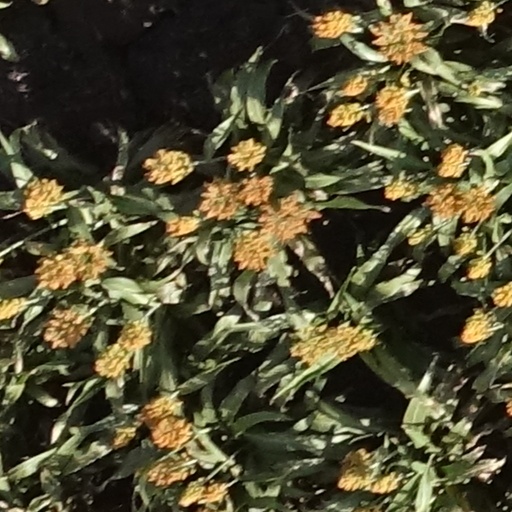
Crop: sorghum